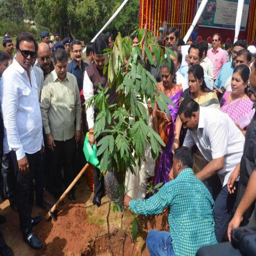
leaders planting a tree at the garden .